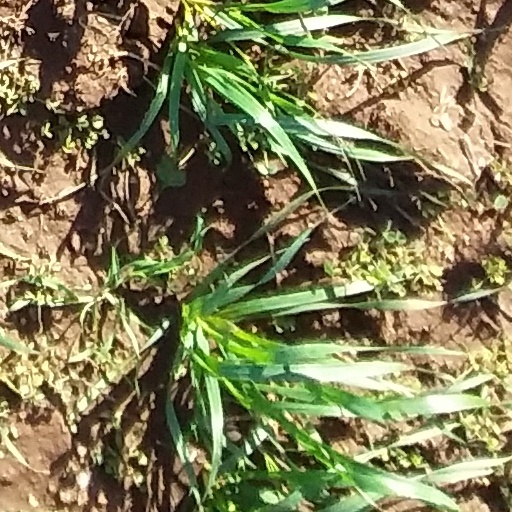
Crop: wheat